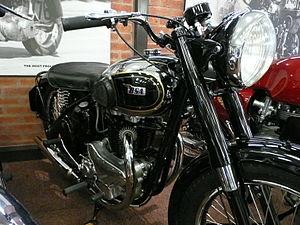
La BSA A7 était une gamme de motos bicylindres 500 cm³ fabriquée par BSA dans son usine située à Armory Road, Small Heath, Birmingham. La gamme fut lancée en 1946 avec un moteur longue course de 495 cm³. Une version améliorée de 497 cm³ basée sur le moteur BSA A10 fut lancée en 1950. La production des différents modèles A7 reçut des modifications mineures jusqu’en 1962, année ou elles furent remplacés par le modèle A50 à construction Unit.
Ceci est une liste de motos des années 1940, y compris celles déjà mises en vente à l'époque, nouvelles sur le marché ou pertinentes au cours de cette période.